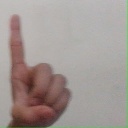
अक्षर: ड